Oldřich Pelčák

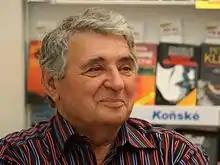
Pelčák in 2011

Oldřich Pelčák (2 November 1943 – 7 October 2023) was a Czech cosmonaut and engineer. He graduated from Gagarin Air Force Academy. In 1976, Pelčák was selected as backup for fellow Czech Vladimír Remek for the Soyuz 28 mission. Remek was the first man in space who was neither American nor Soviet. Pelčák, who did not fly in space, died on 7 October 2023, at the age of 79.